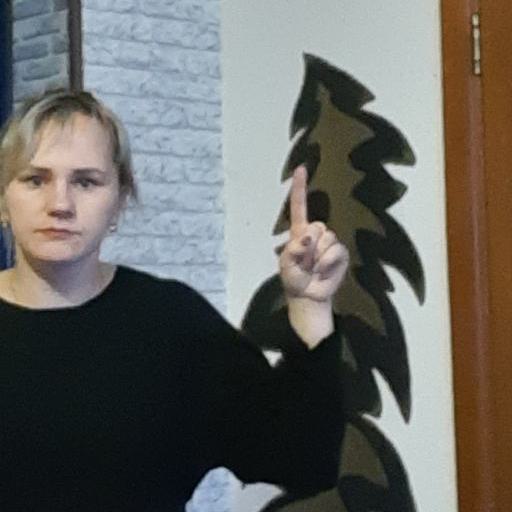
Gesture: one